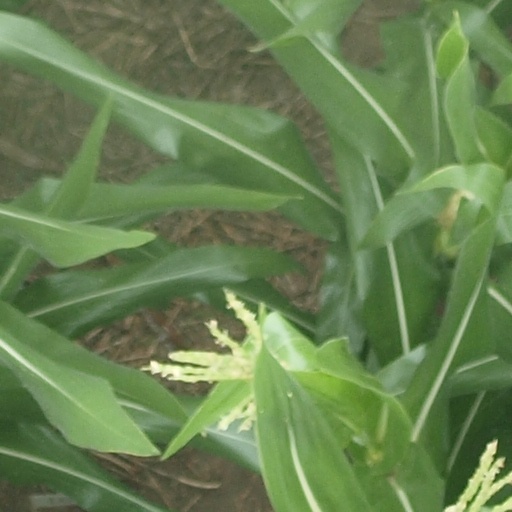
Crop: maize; corn